Thomas Rose (politician)

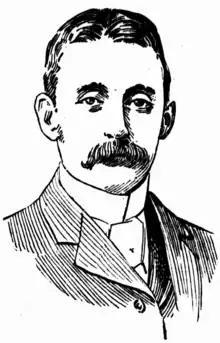
Thomas Rose in 1901

He was born in Parramatta to pastoralist Charles Henry Jacob Rose and Rosanna Robinetta Nicholls. He attended public schools in Parramatta and Campbelltown before working as a draper in Parramatta and Bathurst. He also ran general stores in Molong and Murrumburrah. A lawyer, he was called to the bar in 1898, although he was disbarred at his own request in 1904 and worked as a solicitor, becoming a partner in the firm Rose and Dawes. His first marriage was to Valerie Kable, but in 1894 he remarried Elizabeth Ann Barber. He was elected to the New South Wales Legislative Assembly in 1891 as the Protectionist member for Argyle, serving until his defeat in 1904. Rose died in Burwood in 1926.